Anneke Kim Sarnau

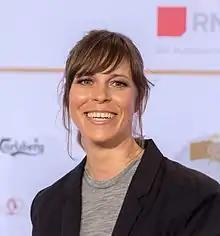
Kim Sarnau at the Deutschen Radiopreis in 2016

Anneke Kim Sarnau (born 1972) is a German theater and movie actress living in Berlin.